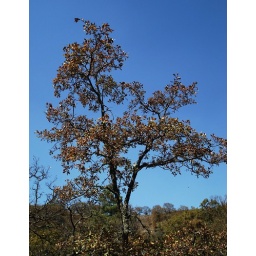
Nature contrasted by blue of the sky and the green of the tree.